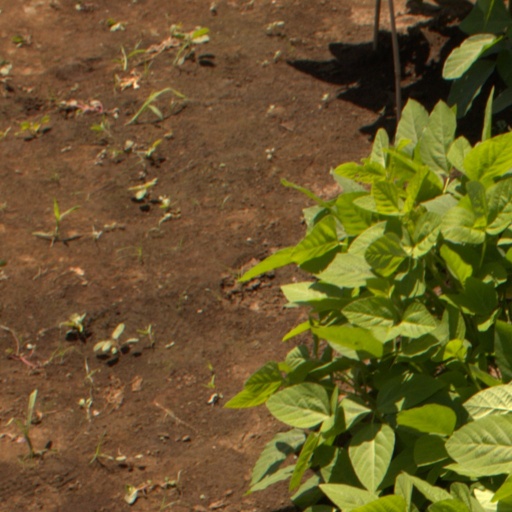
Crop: soybean